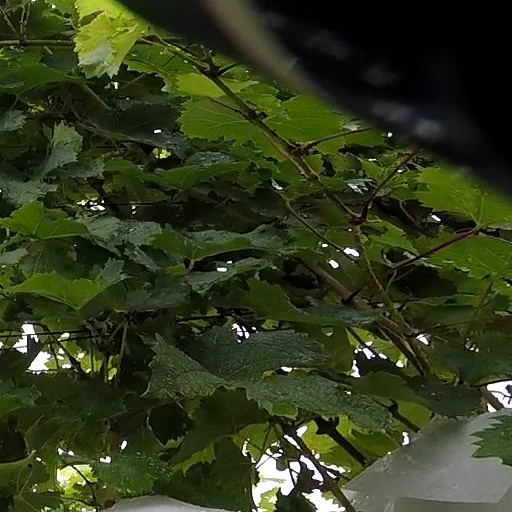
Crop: grape